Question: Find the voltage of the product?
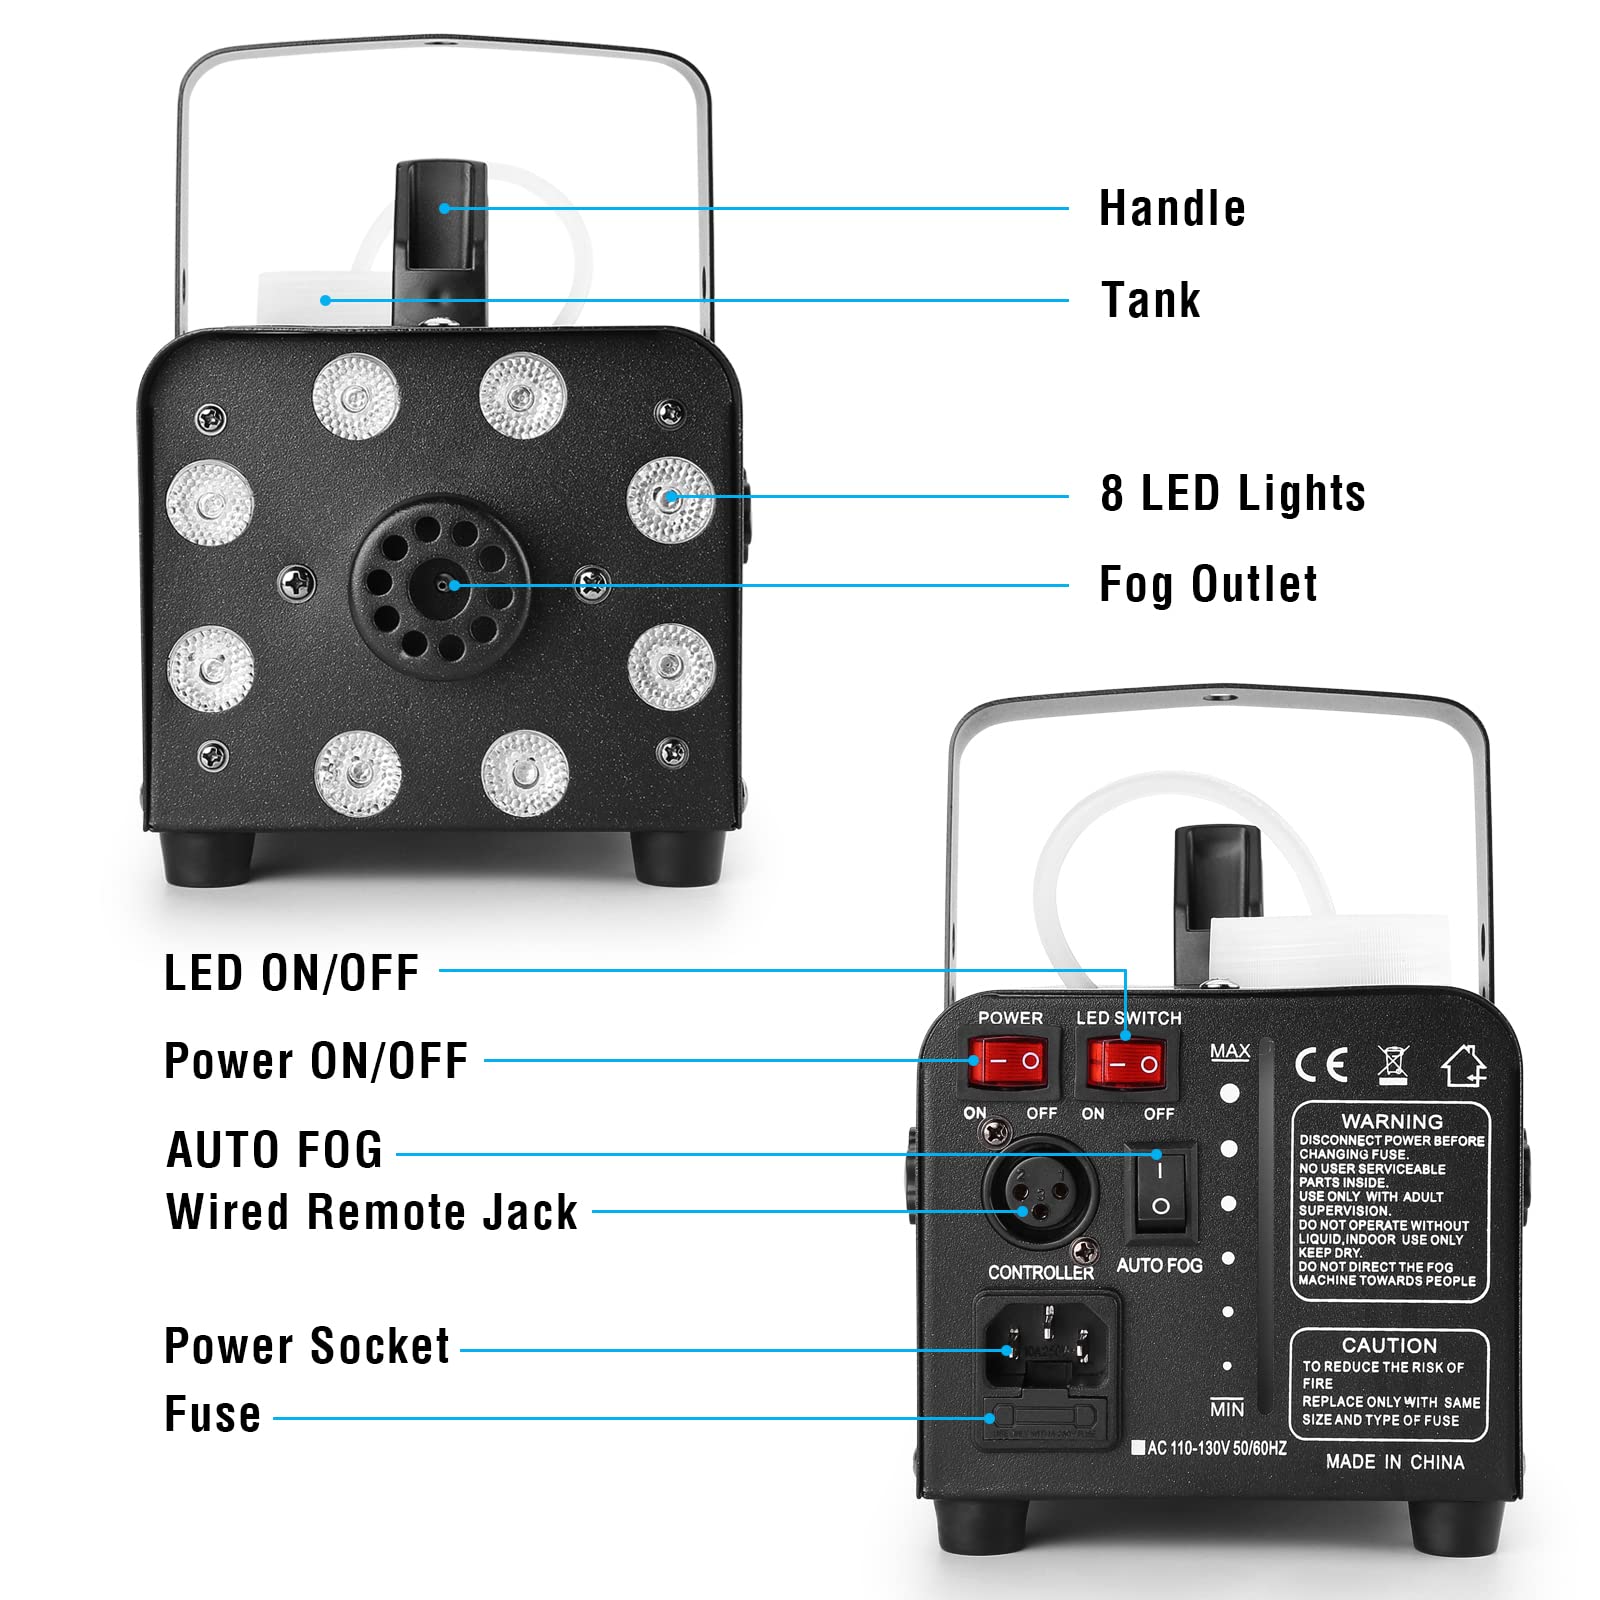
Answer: [110.0, 130.0] volt